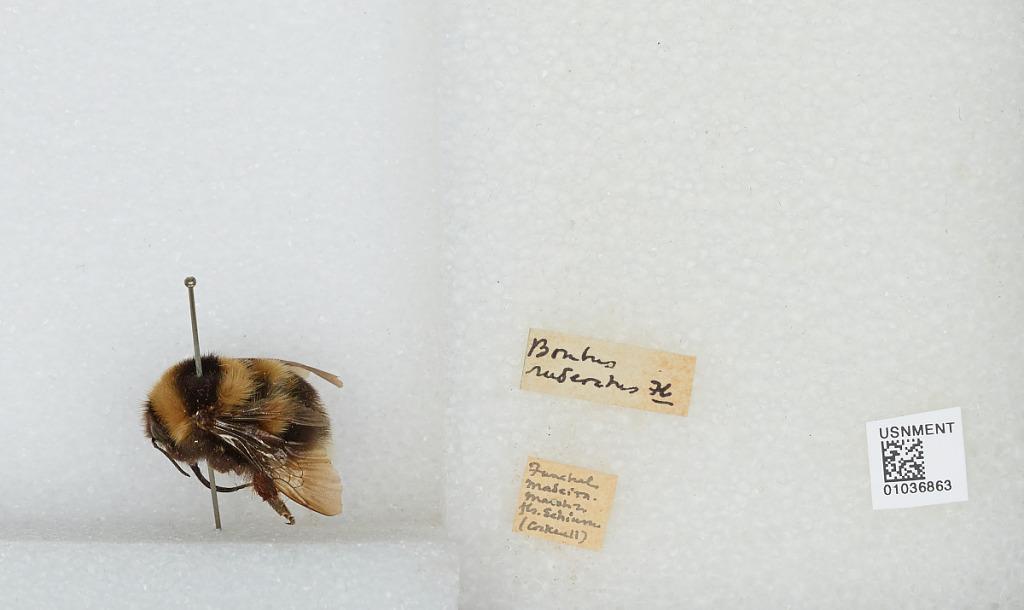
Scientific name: Bombus (Megabombus) ruderatus (Fabricius)
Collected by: Cockerell
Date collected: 2002-3-
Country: Portugal
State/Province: Madeira
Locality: Funchal
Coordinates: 32.6668, -16.9245